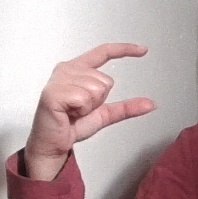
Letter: dal